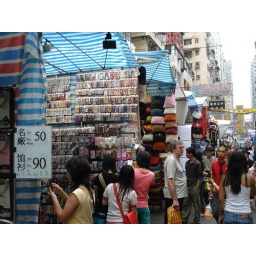
Another street market pic. I think this is the lady's market in Kowloon.